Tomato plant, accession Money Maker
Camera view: bottom (45 deg); turntable rotation: 270 degrees
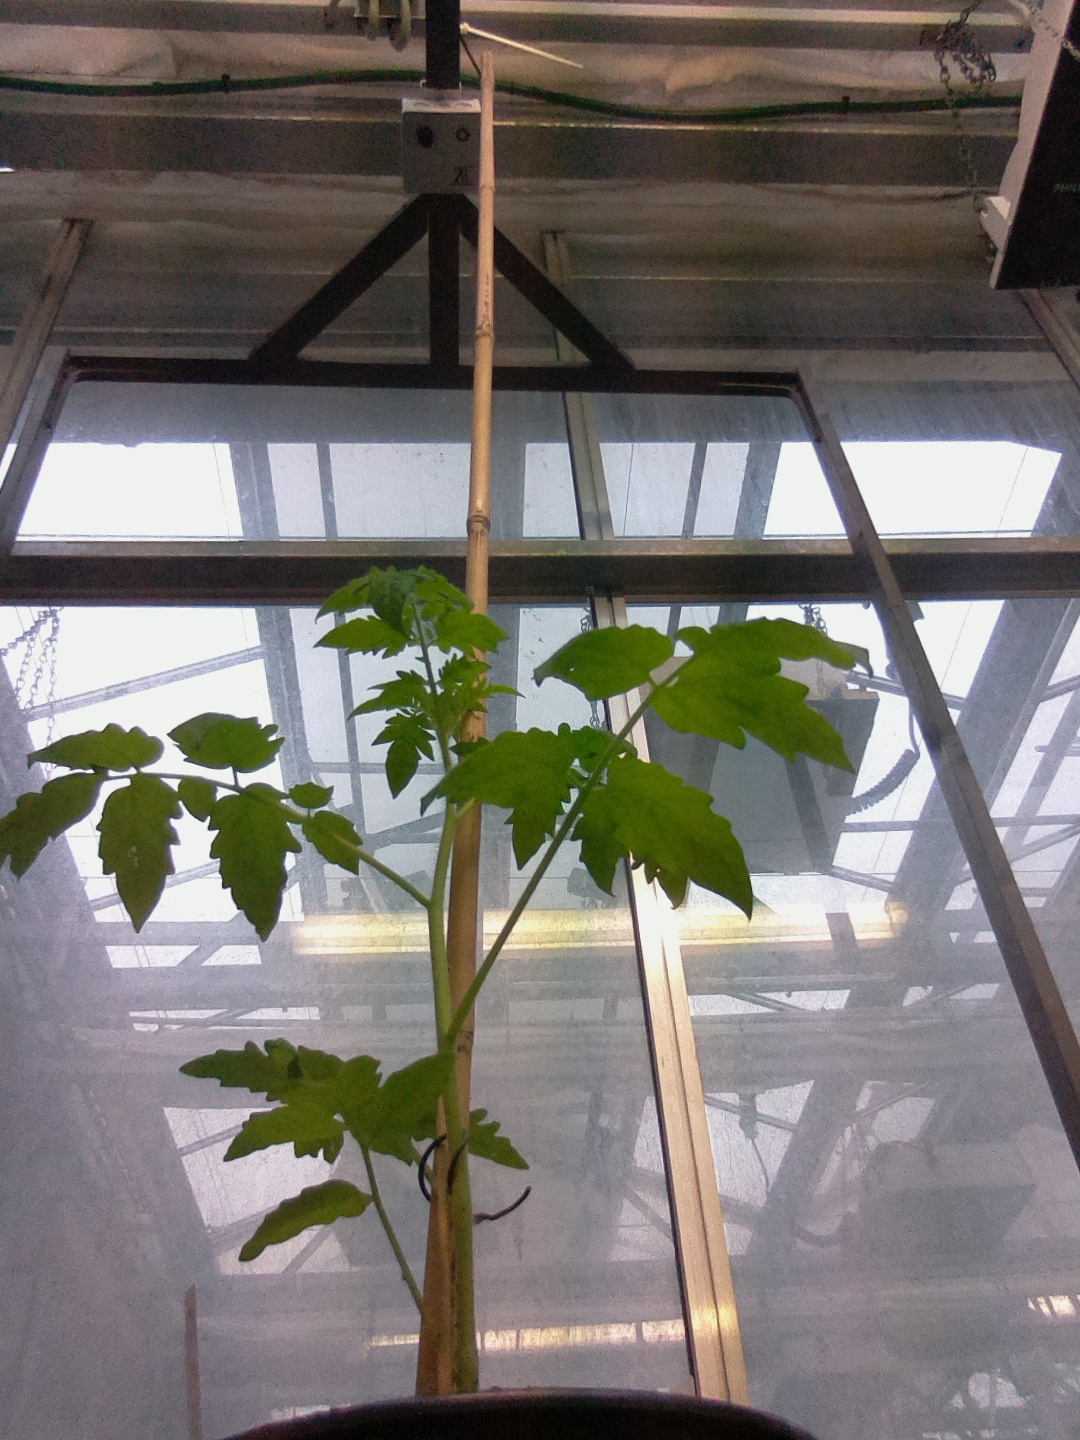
BBCH growth stage 14: 8 of true leaves visible